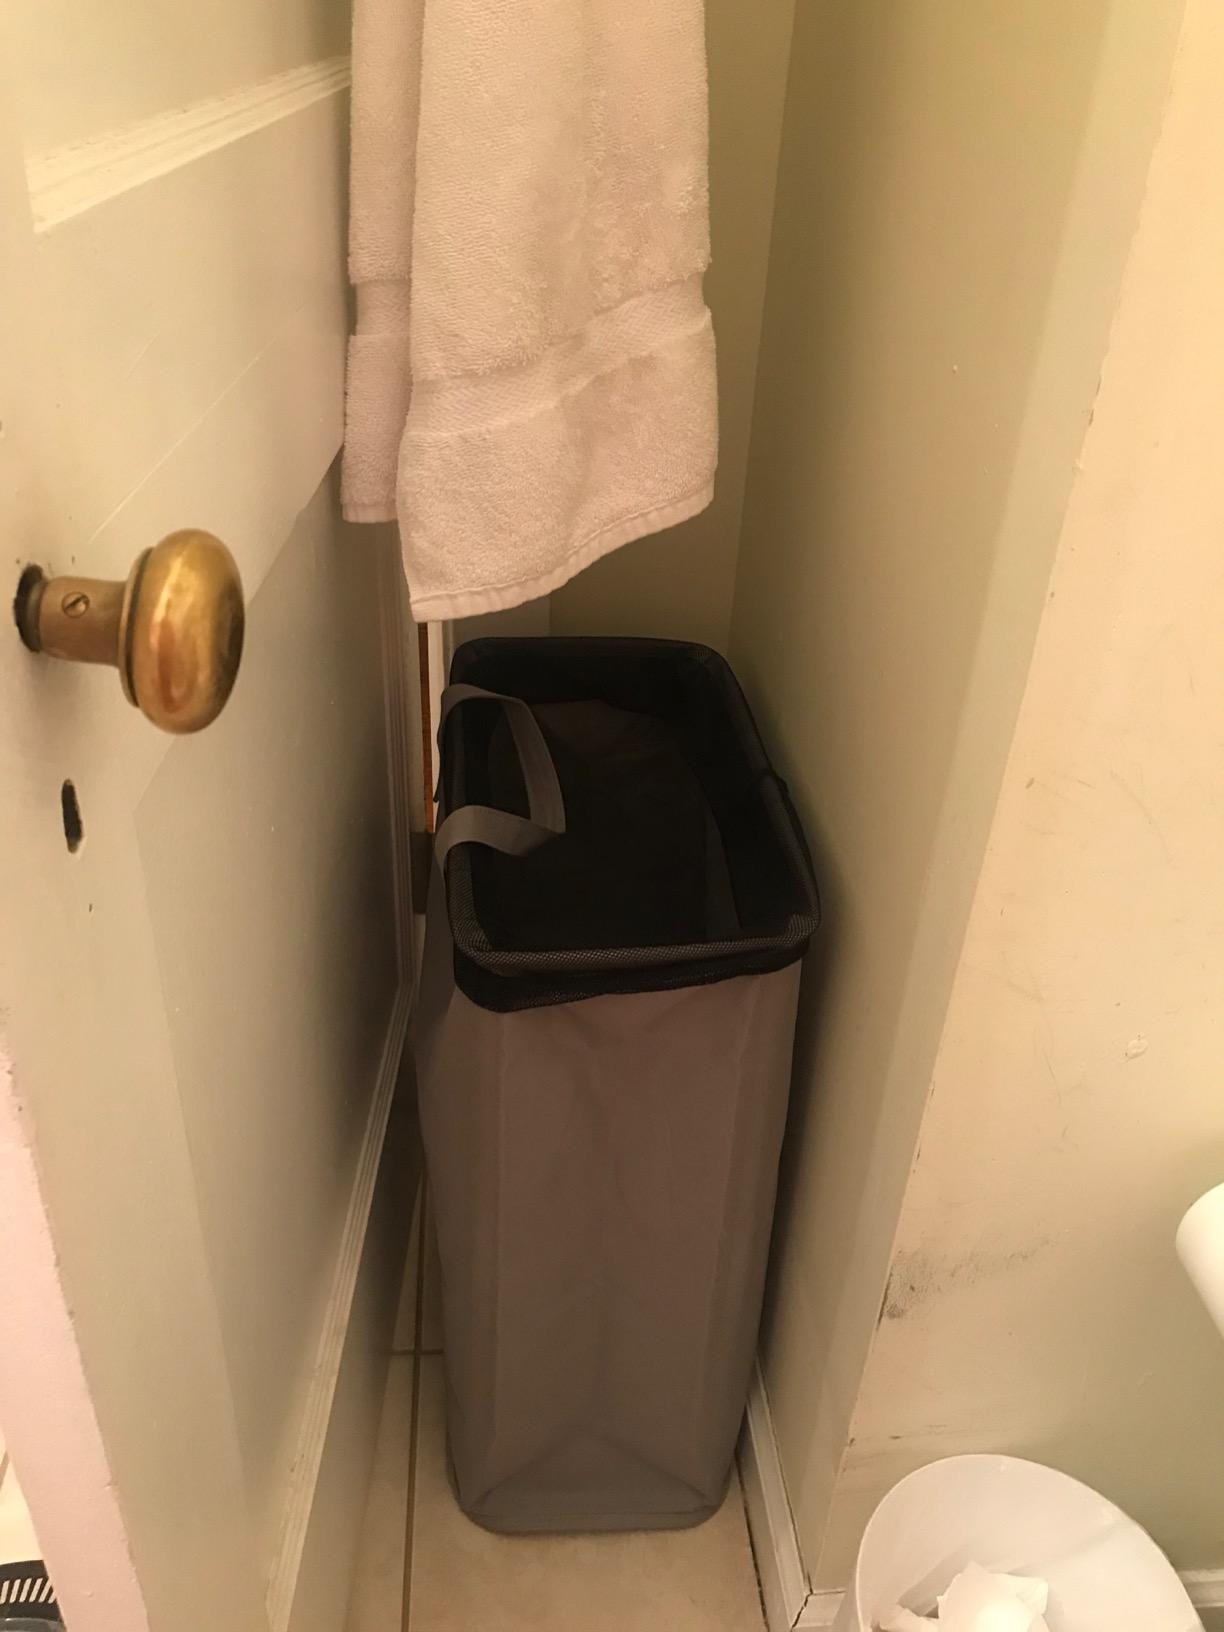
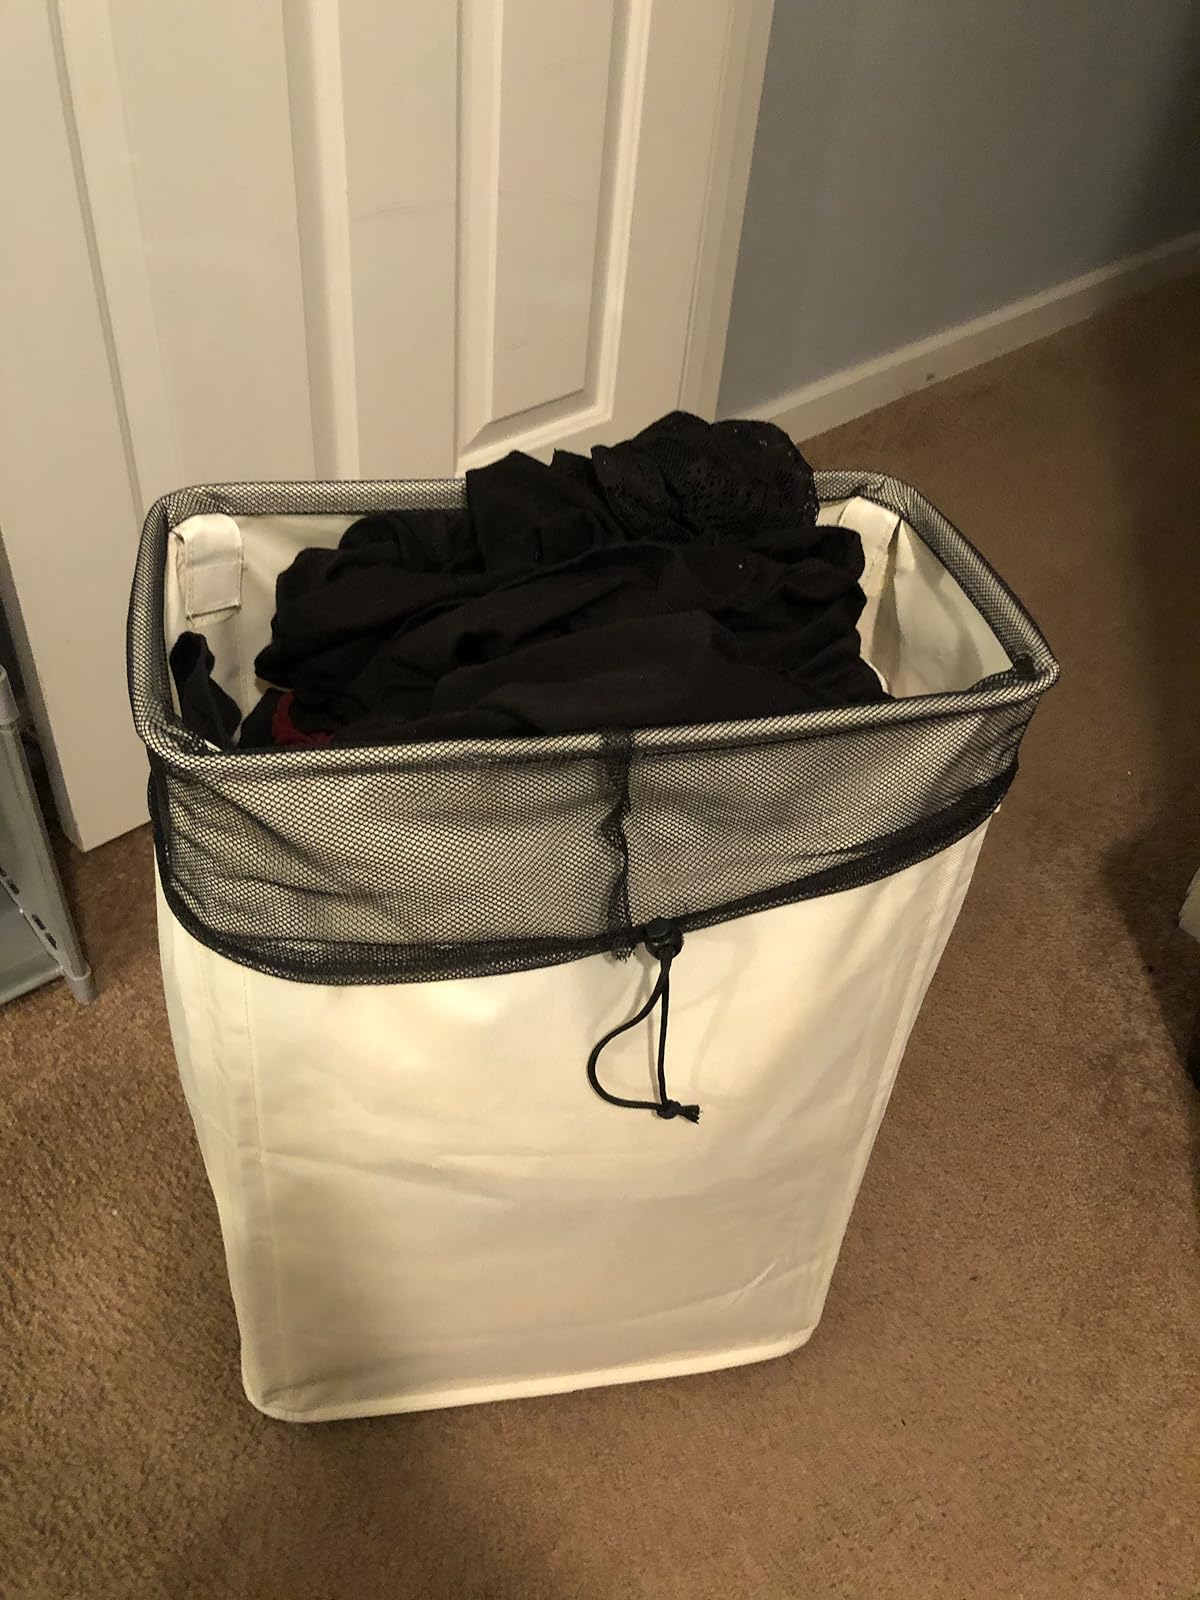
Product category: items_hamper
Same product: no